Florence Bay, Queensland

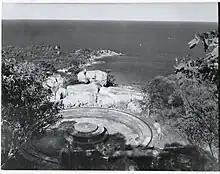
Remains of Gun Emplacement

Florence Bay was once the site of a private guesthouse reachable only by boat. One of these vessels, The 'Magnet' was carrying a picnic party from Florence Bay when it struck a reef on 25 March 1917 and was subsequently sunk.